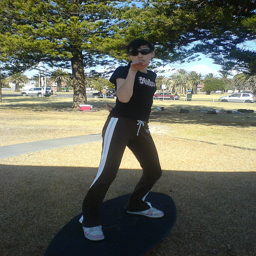
Teenager in sunglasses on a board in the park poses
A girl makes a face and stands on a structure.
A woman is standing on a board in the middle of the park.
THERE IS A WOMAN THAT IS STANDING ON THE STREET
A girl on a surfboard that is on the ground